Snake Island (Ukraine)

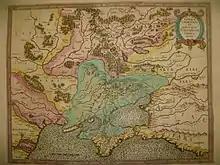

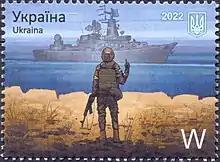
Ukrainian postage stamp, depicting a Ukrainian soldier giving Russian cruiser "Moskva" the finger

The island was named ('White Island') by the Greeks, and was similarly known by Romans as , probably because of its white marble formations. According to Dionysius Periegetes, it was called Leuke because the serpents there were white. According to Arrian, it was called Leuke due to its color. He and Stephanus of Byzantium mentioned that the island was also referred to as the Island of Achilles ( and ) and the Racecourse of Achilles ( and ), though this is now identified with the Tendra Spit.